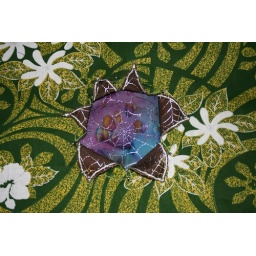
A hole in a wall of flowers ,to a world of wonders ,my Dreams